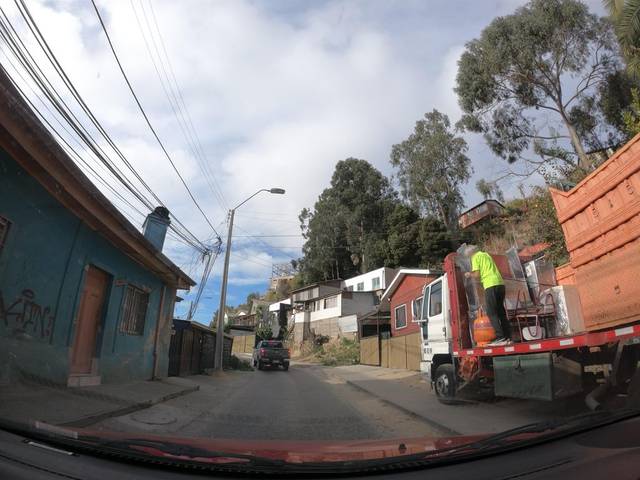
Region: Chile
Coordinates: -35.334, -72.416